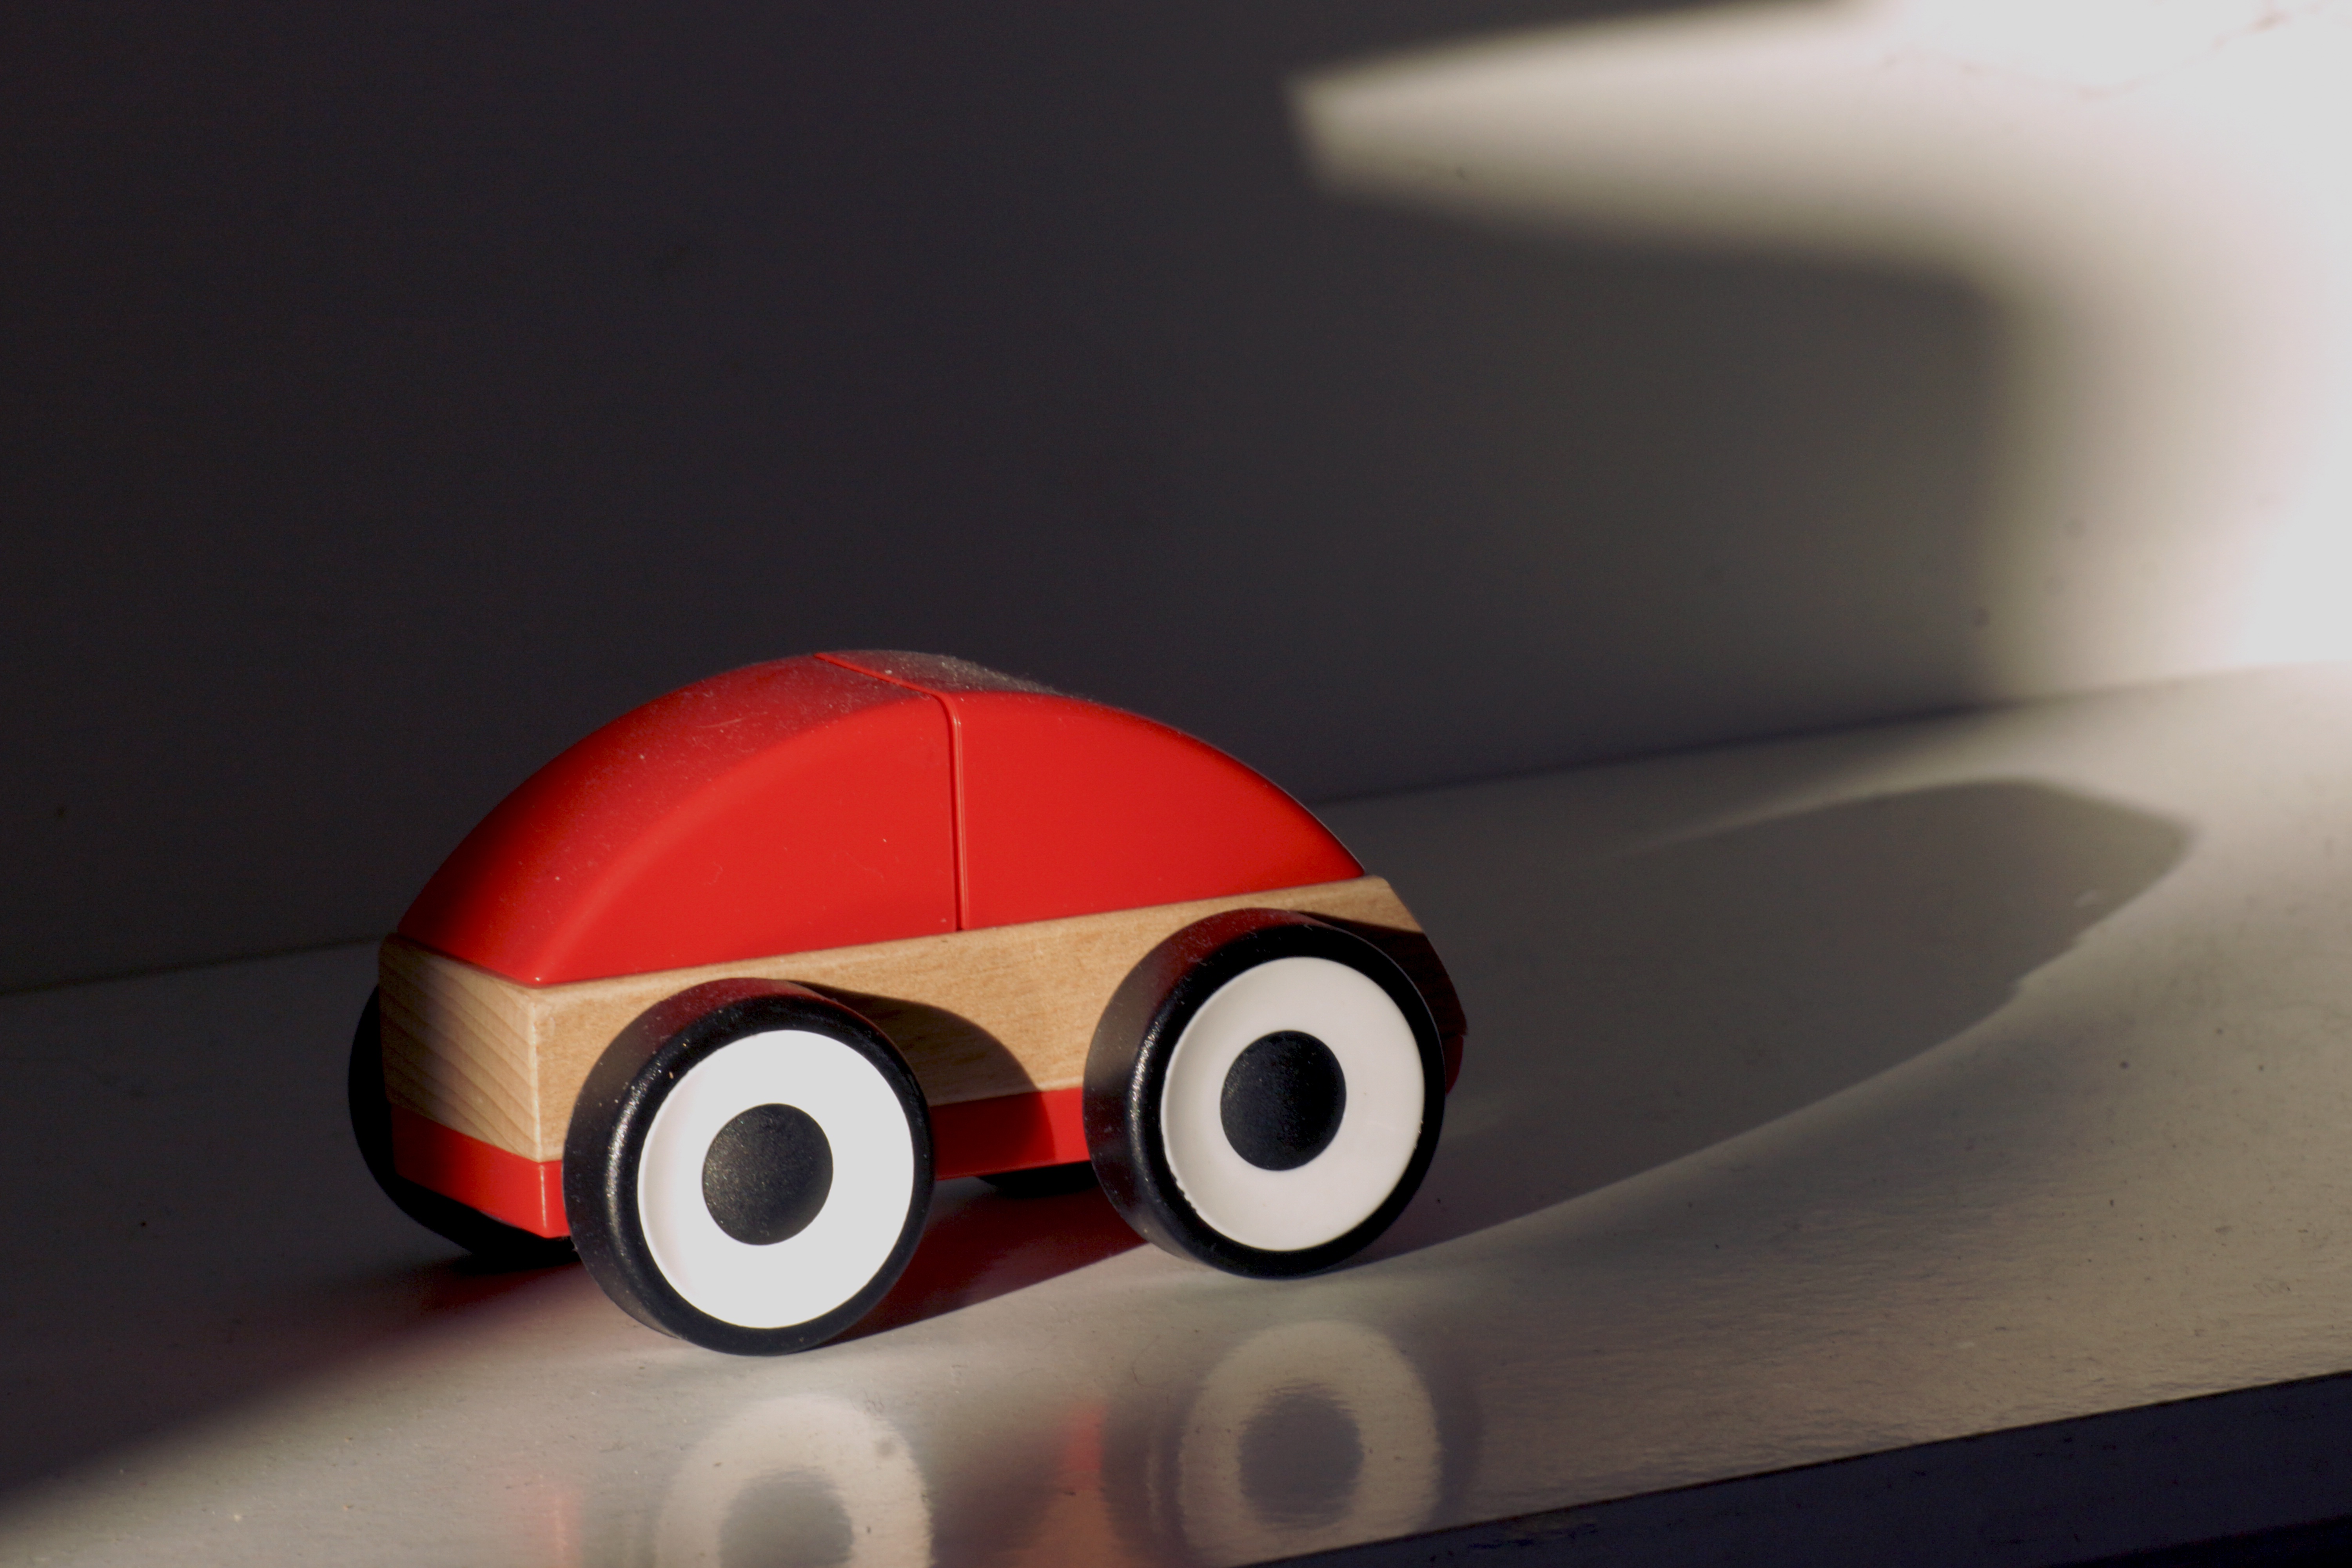
light, white, red, vehicle, drive, auto, lighting, toy, glasses, wheels, ball, toys, shape, toy car, children toys, simply, wooden car